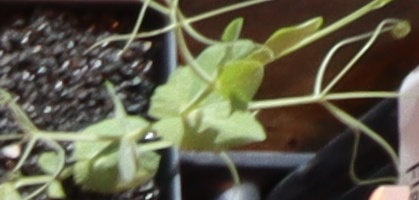
Label: Field Pea